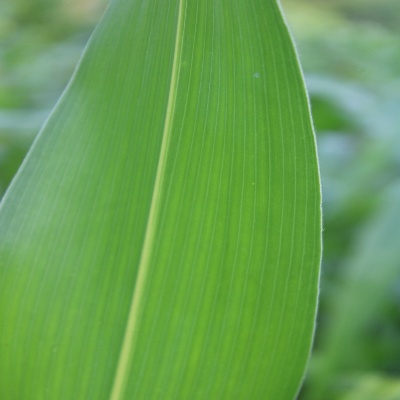
Crop: Maize
Condition: healthy